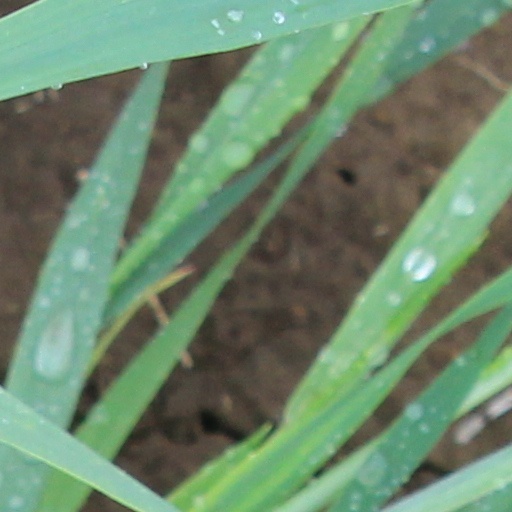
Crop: wheat